Soo Wincci

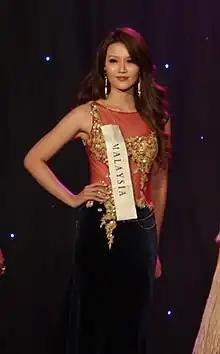
Soo in 2008

Soo Wincci (born 26 October 1985) is a Malaysian singer, actress, beauty pageant titleholder and model. She crowned Miss World Malaysia in 2008 and represented Malaysia in the Miss World 2008 beauty pageant. In 2013, she was selected by Hollywood's Independent Critics as one of the 100 most beautiful women in the world. In 2016 she was awarded the "Top 10 Most Outstanding Young Malaysian Award". In 2018 the Chinese media nicknamed her "The Most Beautiful Dr". She has four entries in the Malaysia Book of Records.